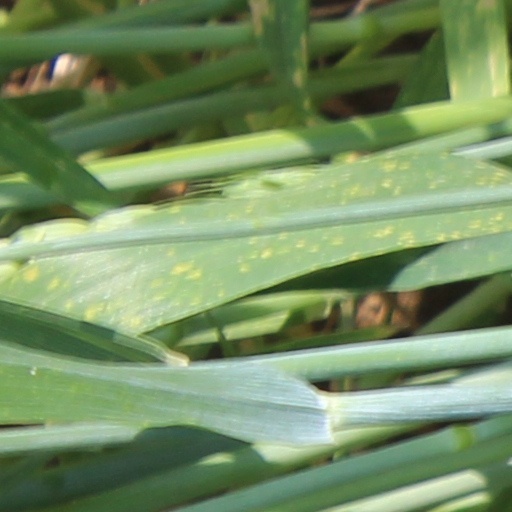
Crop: wheat